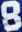
Number: 8